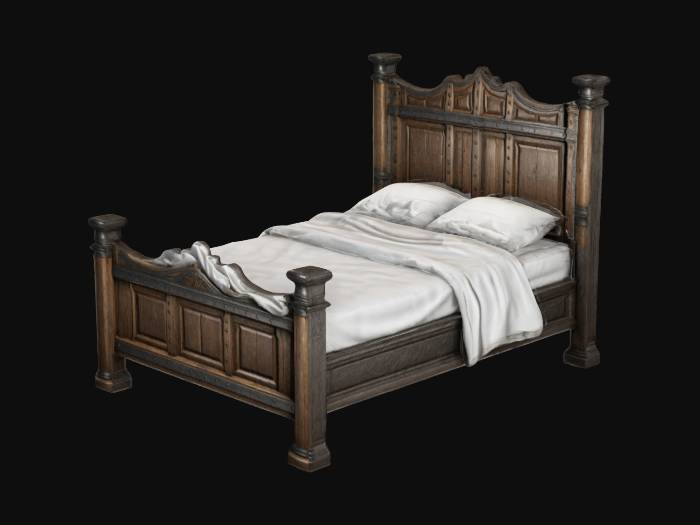
미적 점수 (1~10점): 6